Valiollah Fallahi

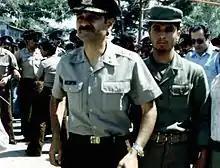
Brigadier General Valiollah Fallahi

Valiollah Fallahi (1931 – 29 September 1981) was an Iranian military officer and prominent figure during the Iran–Iraq War.